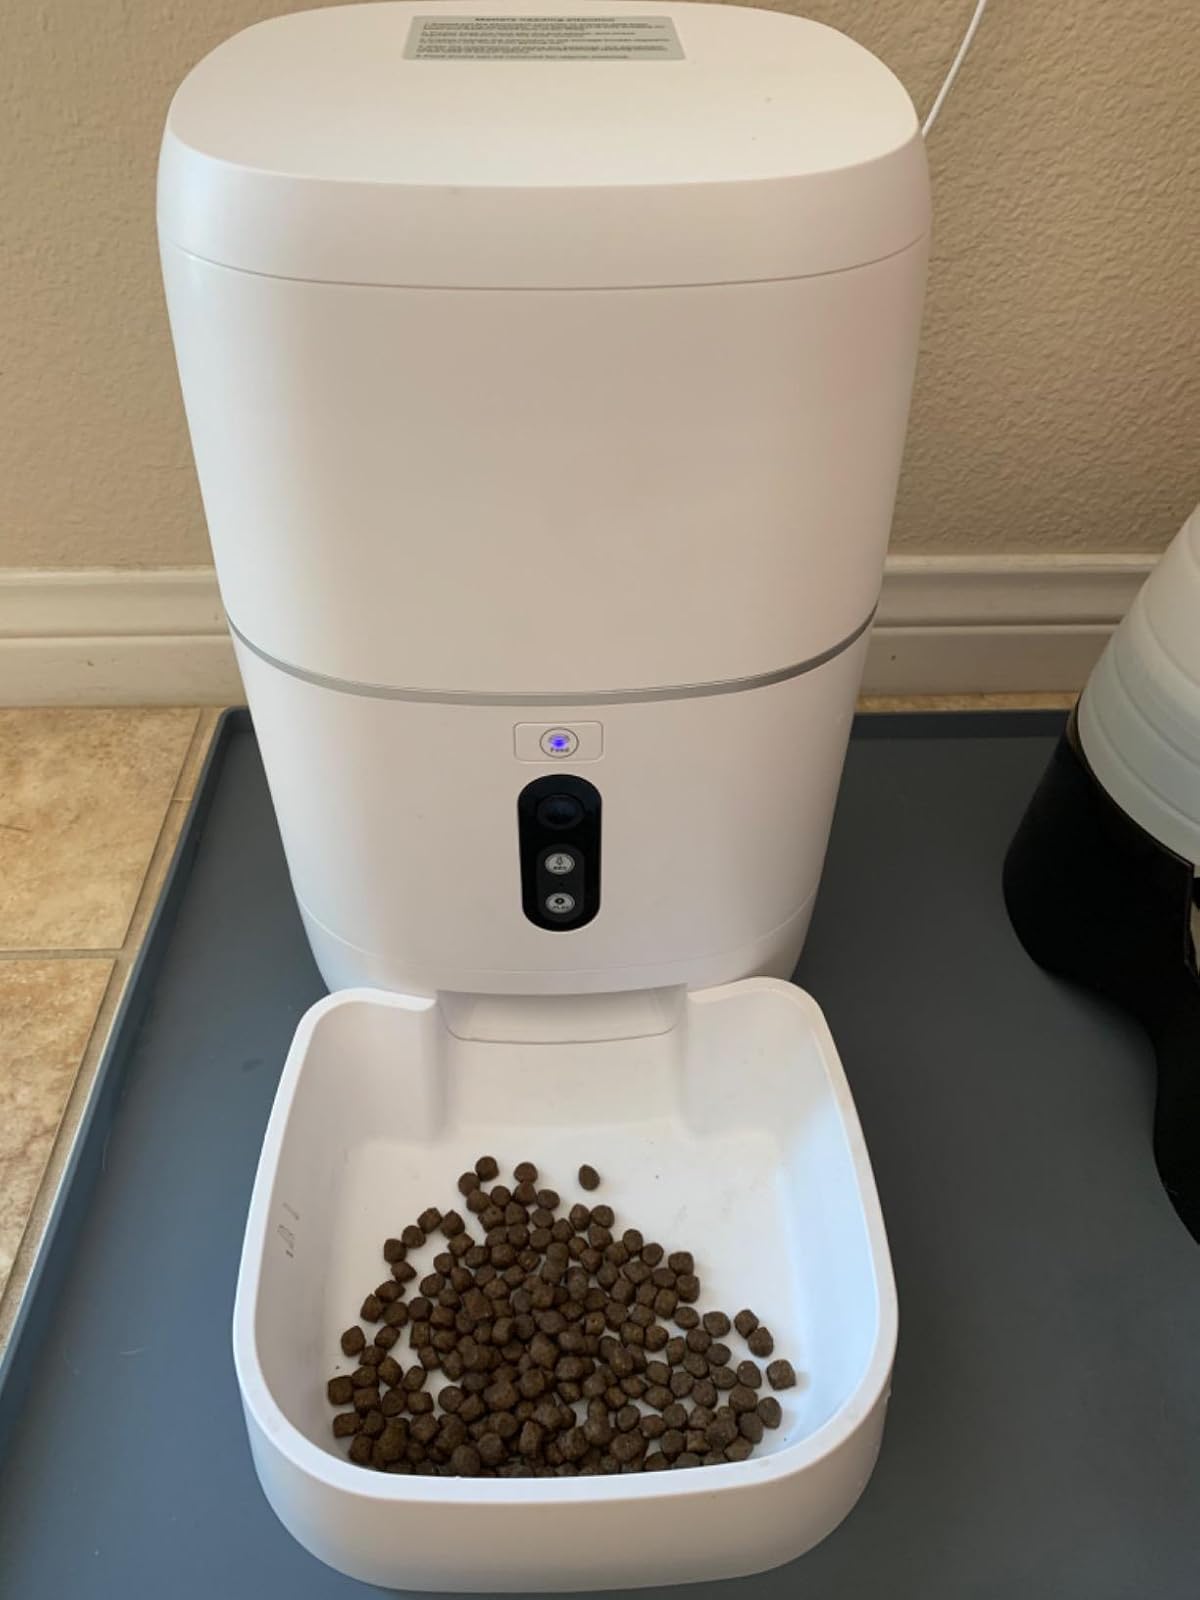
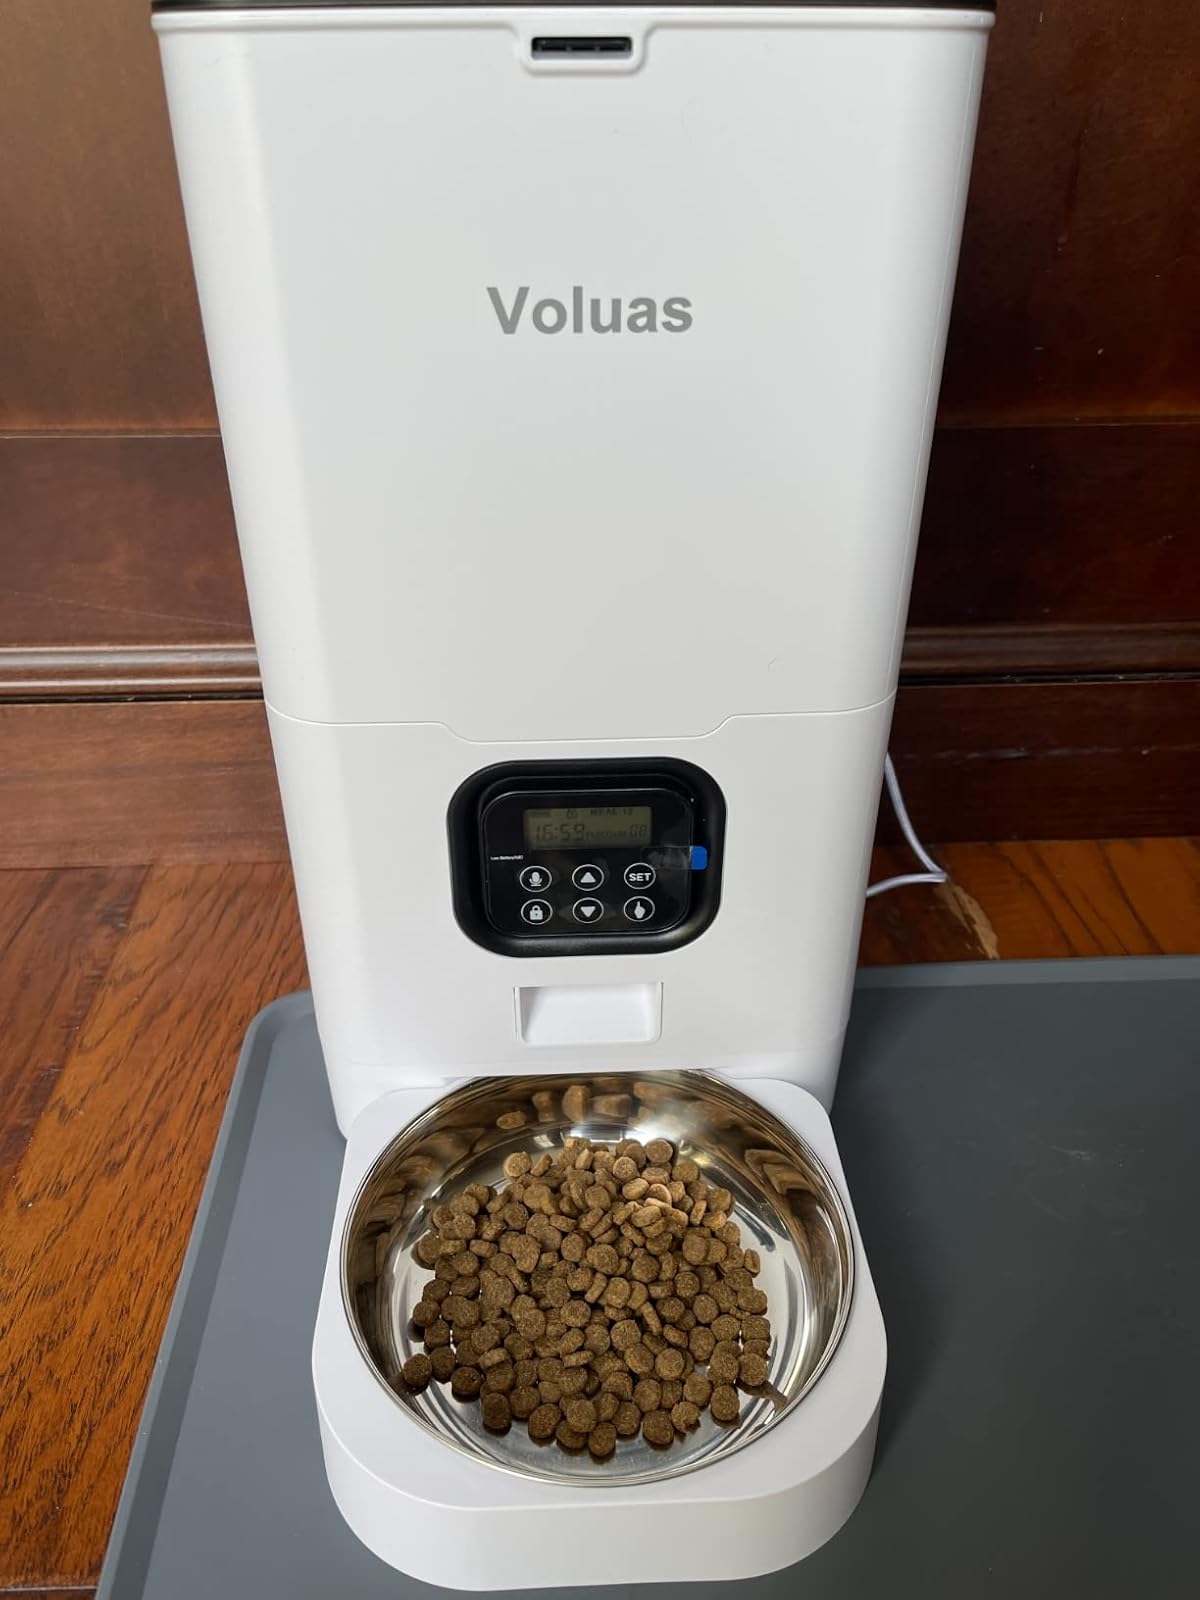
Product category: items_feeder
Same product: no